Chhutir Ghonta

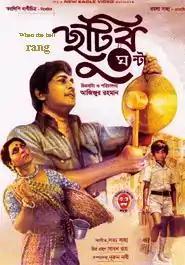
VCD Poster

Chhutir Ghonta ( " When The Bell Rang") is a 1980 Bangladeshi drama film written and directed by Azizur Rahman. It stars Razzak, Shabana, Sujata and Sumon in the lead.